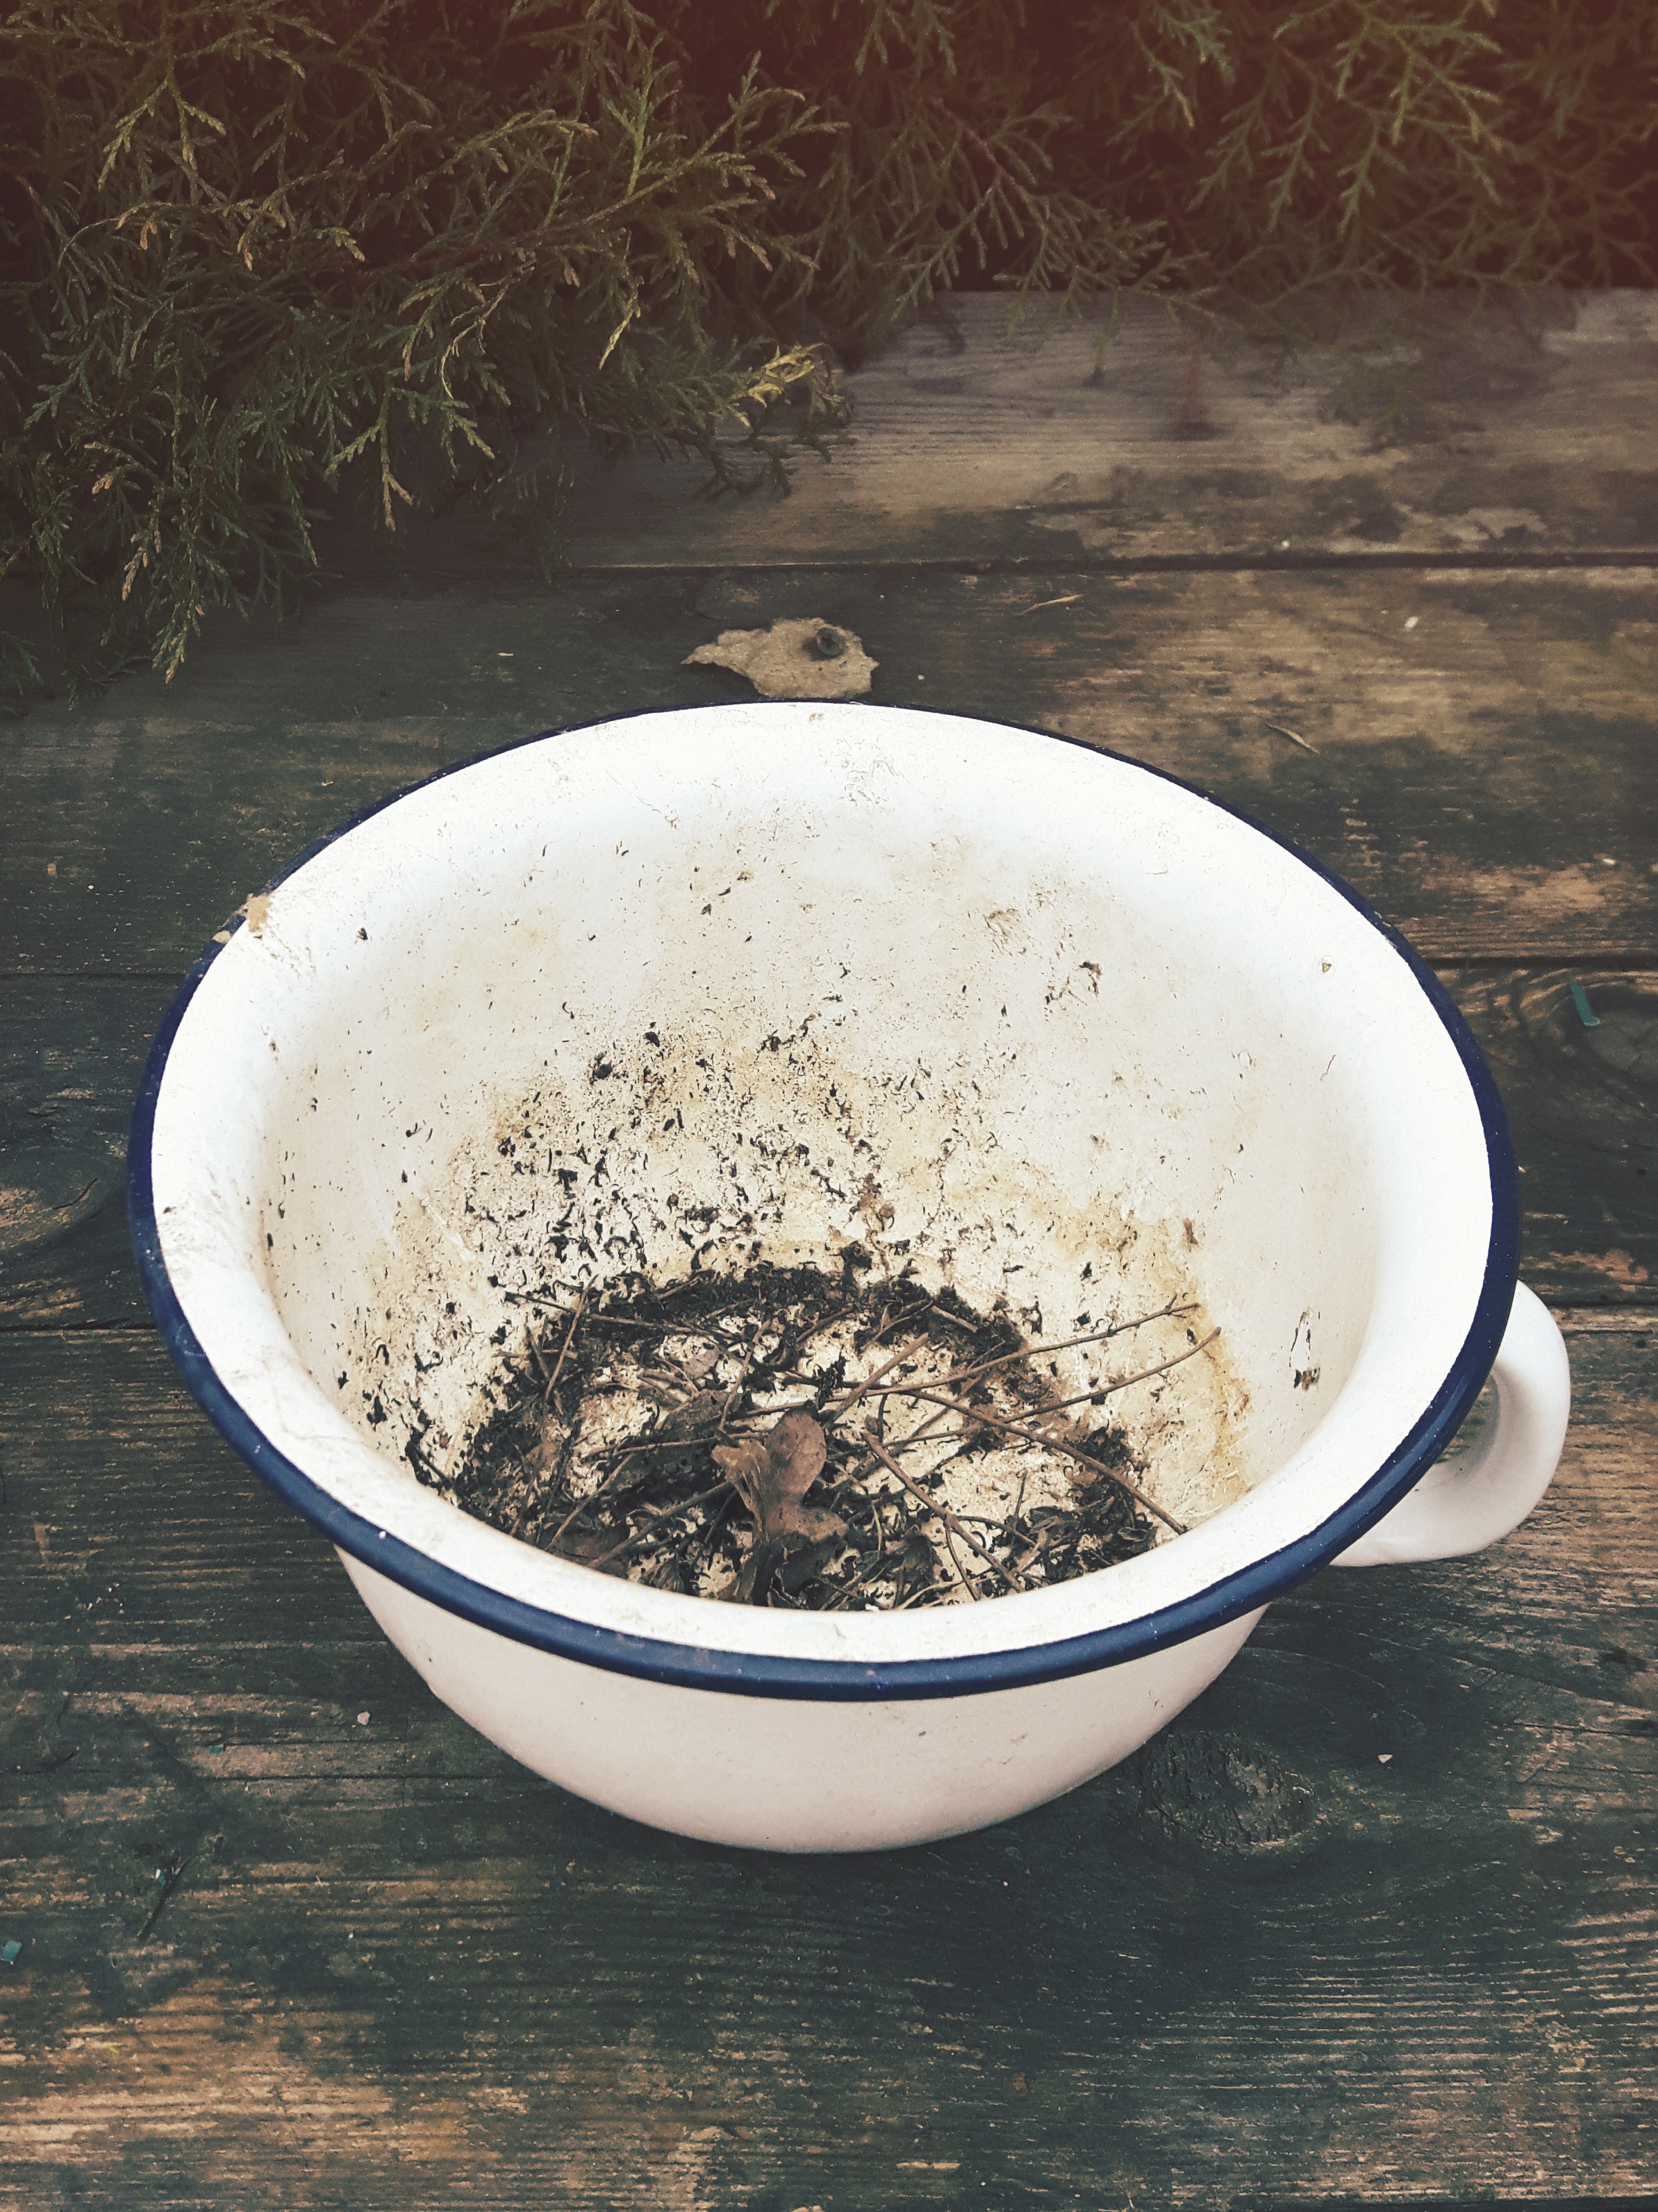
retro, leaf, old, country, village, food, produce, ceramic, drink, enamel, country house, kitchen utensils, the bowl, potty